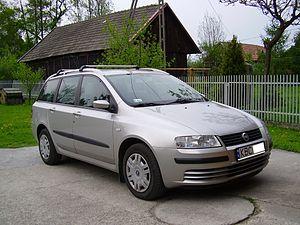
La Fiat Stilo est une automobile de type compact du constructeur automobile italien Fiat.